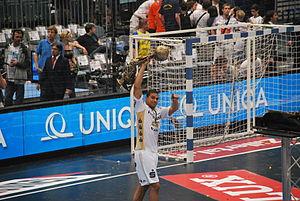
Daniel Narcisse, né le 16 décembre 1979 à Saint-Denis de La Réunion, est un joueur de handball, international français de 2000 à 2017. Il est double champion olympique, quadruple champion du monde et triple champion d'Europe, comptant parmi les handballeurs de l'équipe de France les plus décorés avec neuf titres internationaux. Il évolue au poste de demi-centre ou d'arrière gauche. Il est surnommé « Air France » en Allemagne du fait de sa formidable détente verticale, est marié et a deux enfants.